Sauropoda

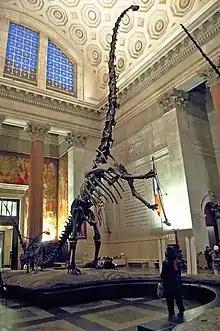
Mounted skeleton of "Barosaurus lentus", depicted in a rearing tripodal stance"

Heinrich Mallison (in 2009) was the first to study the physical potential for various sauropods to rear into a tripodal stance. Mallison found that some characters previously linked to rearing adaptations were actually unrelated (such as the wide-set hip bones of titanosaurs) or would have hindered rearing. For example, titanosaurs had an unusually flexible backbone, which would have decreased stability in a tripodal posture and would have put more strain on the muscles. Likewise, it is unlikely that brachiosaurids could rear up onto the hind legs, as their center of gravity was much farther forward than other sauropods, which would cause such a stance to be unstable.